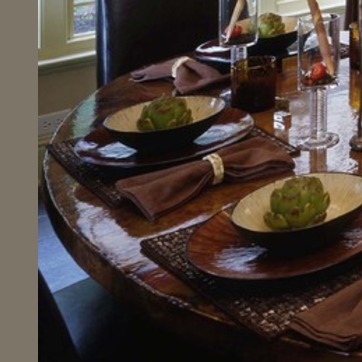
Material: fabric